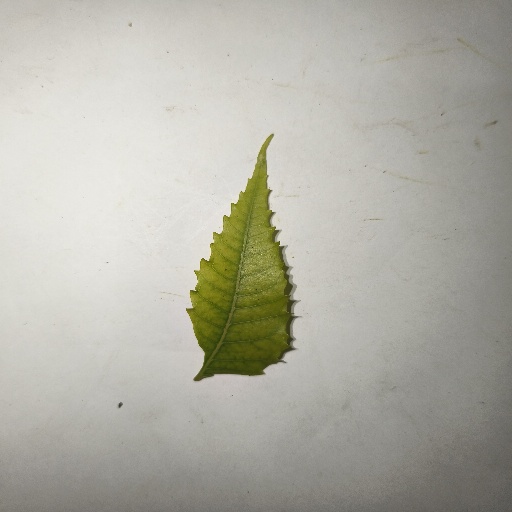
Species: Neem
Leaf condition: Yellow Leaf